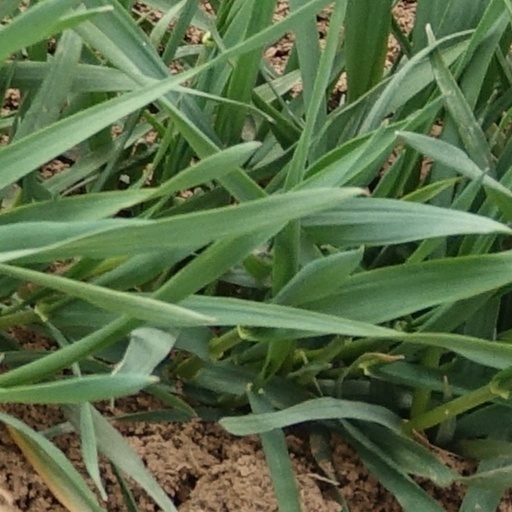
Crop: wheat